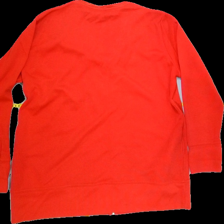
View: back
Type: Jacker
Category: Ladies
Brand: Not Applicable
Colors: Red
Material: 65%polyester 35%cotton
Pattern: Logo print
Cut: Regular, V-collar
Size: XL
Season: All
Trend: No trend
Stains: Yes
Price range: <50
Recommended usage: Export